Chii Tomiya

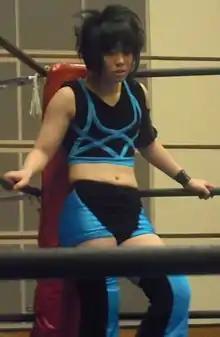
Tomiya in her "Black & Black" persona in February 2011

On January 4, 2011, Tomiya went through a complete character overhaul, debuting a new look, which included a black and blue two-piece outfit, a new entrance theme and the nickname "Black & Black", with Tomiya now becoming a full-blown villain. On January 15, Tomiya, along with Hikari Minami, Kurumi and Tsukushi became a part of Makoto's new Heisei YTR stable. After pinning ICE×60, International Ribbon Tag Team and Triangle Ribbon Champion Tsukasa Fujimoto in a non-title match on February 16, Tomiya was granted a shot at the ICE×60 Championship seven days later, but was again unsuccessful in her challenge. On March 21, Tomiya ended her long rivalry with Miyako Matsumoto, when she and Kazuhiko Ogasawara were defeated in a hardcore match by Matsumoto and Jun Kasai. On May 5 at "Golden Ribbon 2011", Tomiya unsuccessfully challenged Sendai Girls' Pro Wrestling representative Kagetsu for the JWP Junior and Princess of Pro-Wrestling Championships. Eight days later, Tomiya unsuccessfully challenged Tsukushi for the Internet Wrestling 19 (IW19) Championship at an "19 O'Clock Girls ProWrestling" event. After Hikari Minami became the new IW19 Champion, she offered Tomiya another shot at the title, which led to a match on June 1 at "19 O'Clock Girls ProWrestling"'s first anniversary event, where Tomiya defeated her to become the third IW19 Champion. Afterwards, Tomiya named her friend Makoto her first challenger for the title, which led to the two agreeing to a "best of nine" series. However, the series had to be cancelled, when Makoto was on June 8 sidelined with a neck injury. Instead, Tomiya went on to make her first defense on June 24, defeating Hikaru Shida. On July 2, Tomiya defeated Mochi Miyagi in the finals of a four-woman tournament to earn the right to represent Ice Ribbon in Smash's Diva Championship tournament. Five days later, Tomiya returned to Smash, confronting her first round opponent, Makoto, at a press conference and accusing her of turning her back on Ice Ribbon in favor of Smash. On July 15 at "Smash.19", Tomiya was eliminated from the Smash Diva Championship tournament by Makoto. Back in Ice Ribbon, on July 22, an IW19 Championship match between Tomiya and Makoto ended in a nineteen-minute time limit draw. While the rules of the IW19 Championship stated that the champion retains the title in the event of a time limit draw, Tomiya instead chose to vacate the title afterwards. The reason for this was revealed the following month, when Tomiya announced that she, like Makoto, had decided to leave Ice Ribbon and try to broaden her capabilities as a professional wrestler by turning into a freelancer and opening doors to other promotions. Tomiya wrestled her final Ice Ribbon match on August 28, when she unsuccessfully challenged Hikari Minami for the ICE×60 Championship.